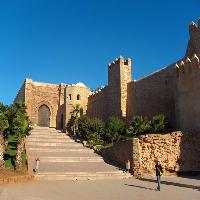
Weather: sun or clear